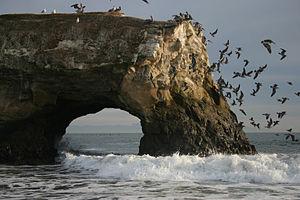
La plage d'État de Natural Bridges est un parc d'État et monument naturel situé à Santa Cruz, en Californie, aux États-Unis.